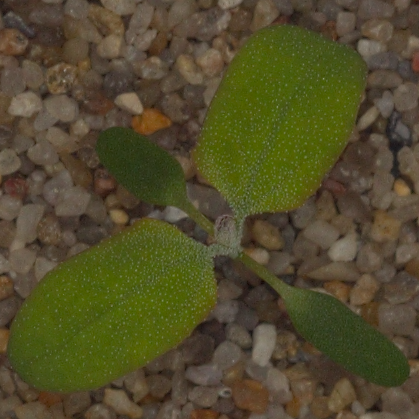
Label: fat_hen